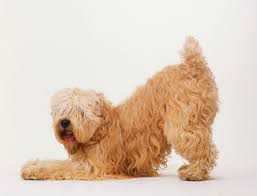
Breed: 235-n000090-soft_coated_wheaten_terrier